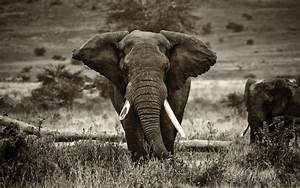
Label: elephant